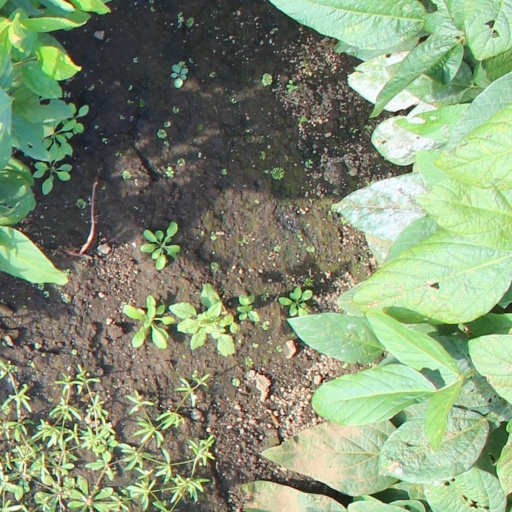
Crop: soybean